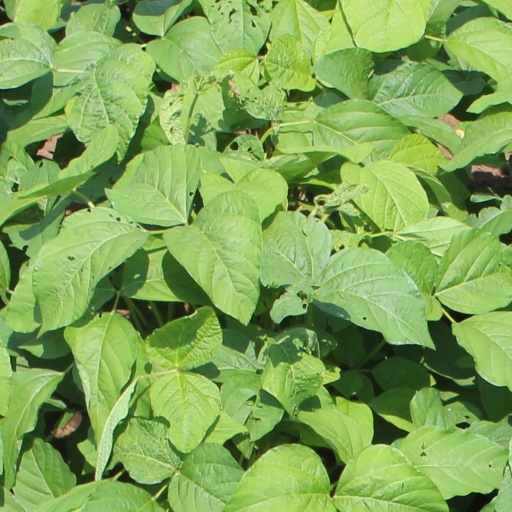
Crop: soybean